Rastafari

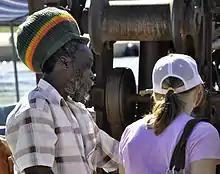
A Rasta man wearing a rastacap in Jamaica

Rastas seek to produce food "naturally", eating what they call ital, or "natural" food. This is often grown organically, and locally. Most Rastas adhere to the dietary laws outlined in the Book of Leviticus, and thus avoid eating pork or crustaceans. Other Rastas remain vegetarian, or vegan, a practice stemming from their interpretation of Leviticus. Many also avoid the addition of additives, including sugar and salt, to their food. Rasta dietary practices have been ridiculed by non-Rastas; in Ghana for example, where food traditionally includes a high meat content, the Rastas' emphasis on vegetable produce has led to the joke that they "eat like sheep and goats". In Jamaica, Rasta practitioners have commercialised ital food, for instance by selling fruit juices prepared according to Rasta custom.